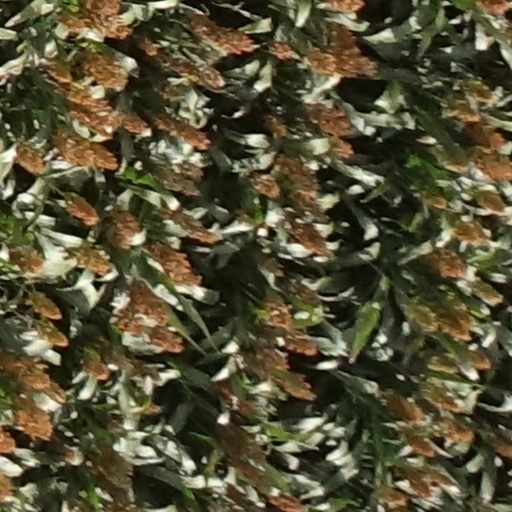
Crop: sorghum